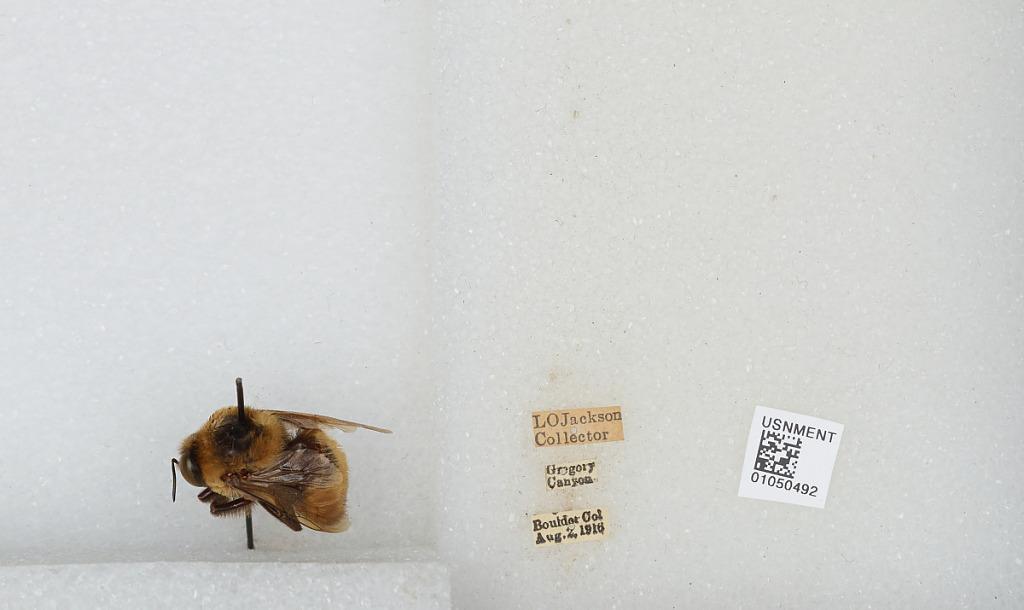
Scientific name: Bombus sp.
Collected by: L. Jackson
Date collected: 1916-8-2
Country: United States
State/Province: Colorado
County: Boulder
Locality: Gregory Canyon
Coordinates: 40.0028, -105.287